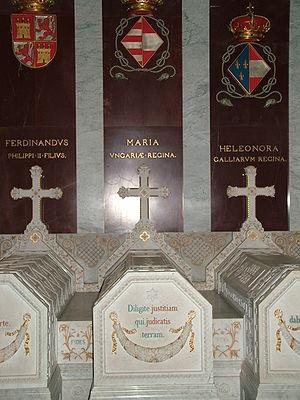
Tombe de Marie de Hongrie
Marie d'Autriche, plus généralement appelée Marie de Hongrie, archiduchesse d'Autriche, infante d'Espagne et, par son mariage, reine consort de Hongrie et de Bohême, est née le 15 septembre 1505 au palais du Coudenberg, à Bruxelles, et morte le 18 octobre 1558 à Cigales, en Castille. Elle est l’avant-dernière des six enfants de Philippe le Beau, héritier des Habsbourg, et de Jeanne de Castille, dite « Jeanne la Folle ».
Cette page donne les armoiries des membres de la famille de Habsbourg.